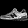
Label: Sneaker